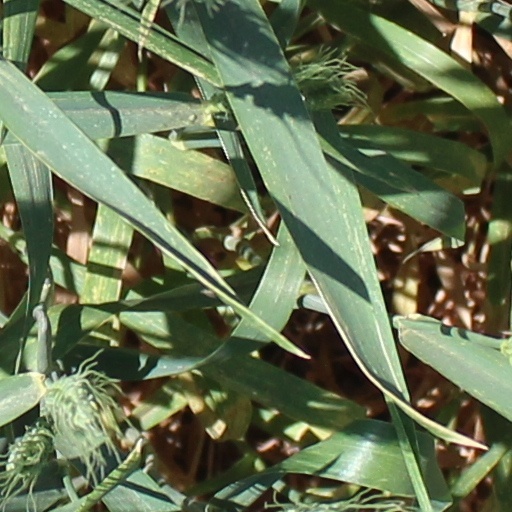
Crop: wheat